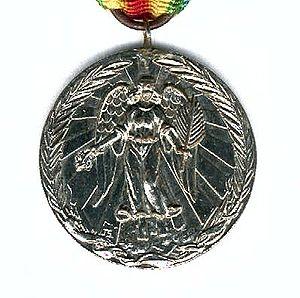
Cette médaille interalliée commémorative de la Première Guerre mondiale, dite « Médaille de la Victoire » a été créée par la loi du 20 juillet 1922.